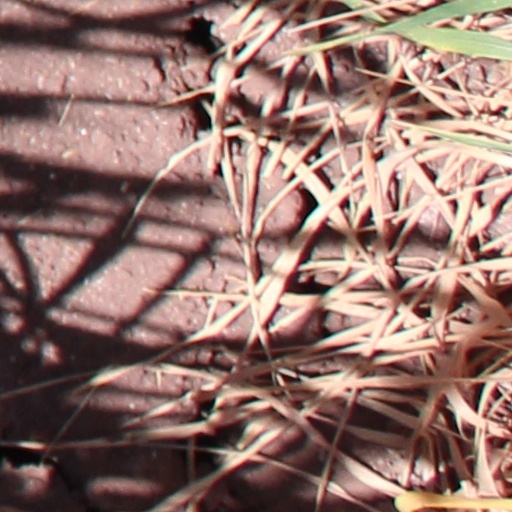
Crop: wheat